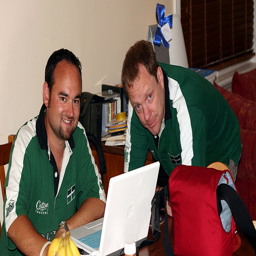
There are two men next to a computer.
Two men are using a laptop and smiling for the camera.
A man kneeling down next to another man in front of a laptop.
Two men with the same shirts on near a laptop.
Two men who are working on a laptop.